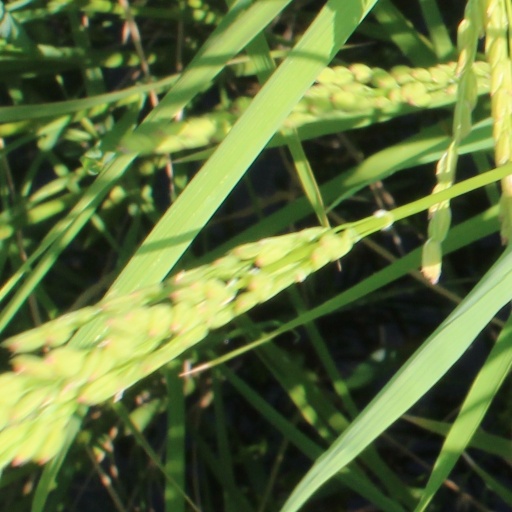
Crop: rice